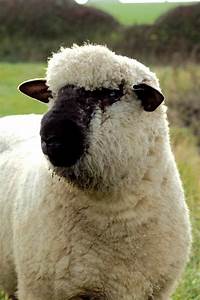
Label: sheep